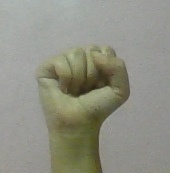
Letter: saad